Eduard Duller

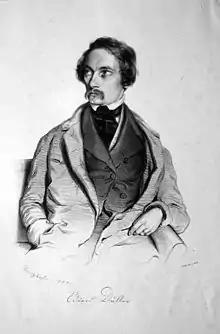
Eduard Dulleer, lithograph by August Prinzhofer, 1844

Eduard Duller (18 November 1809, Vienna – 24 July 1853, Wiesbaden) was a German-Austrian writer and clergyman, very active as a poet, novelist and later as a historian.